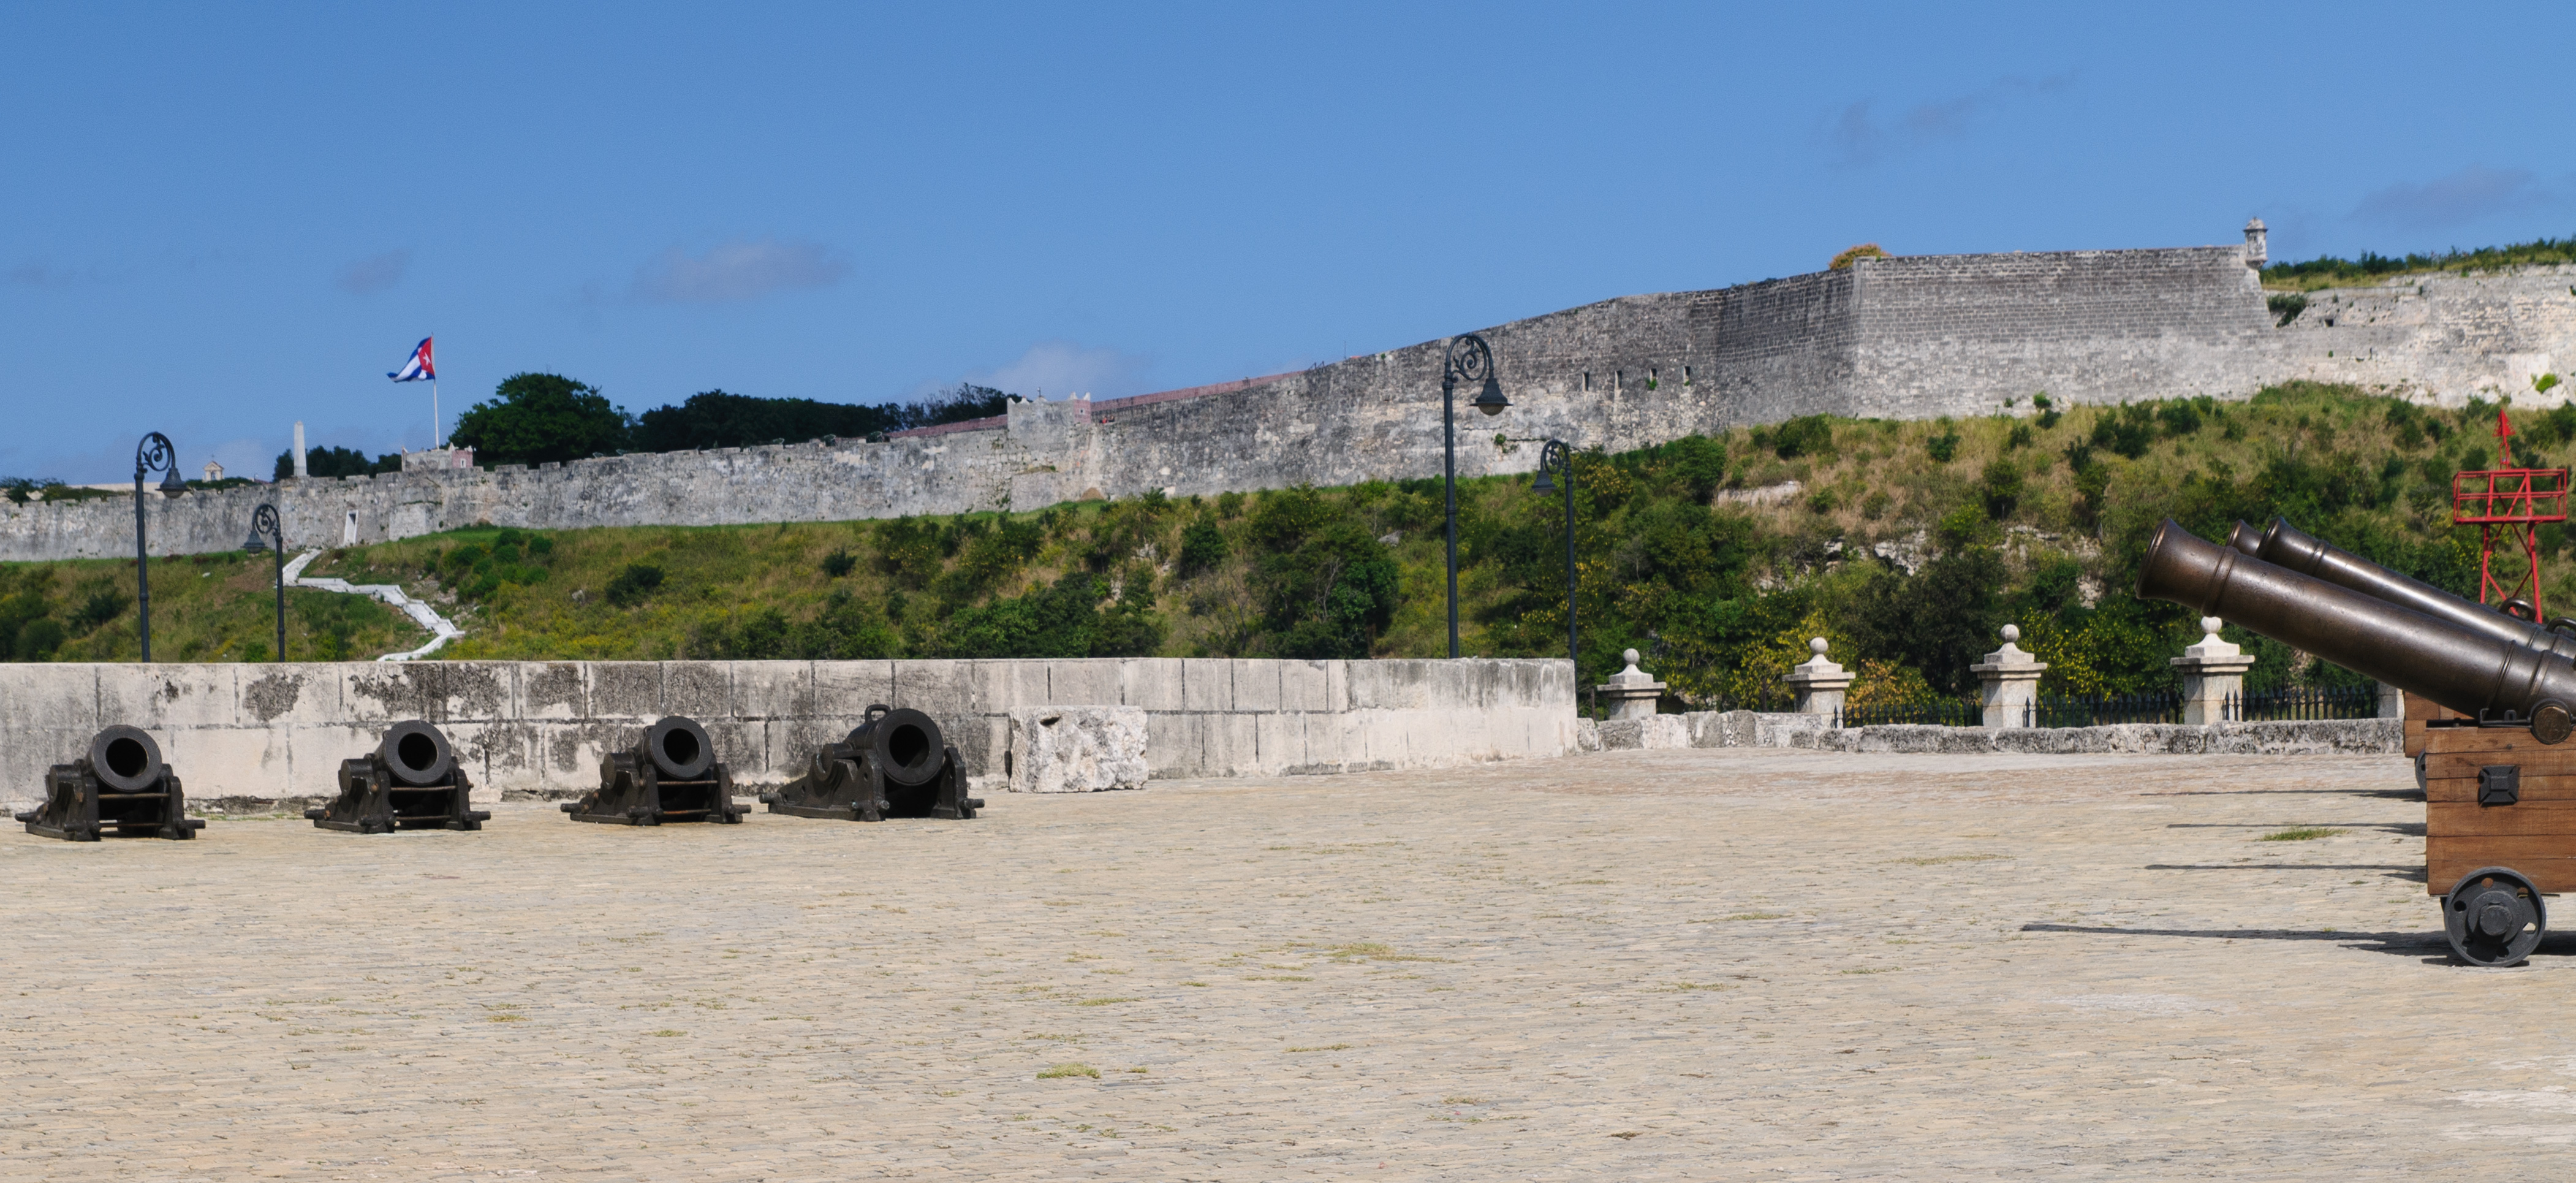
fortification, tourism, cuba, memorial, d300, lahabana